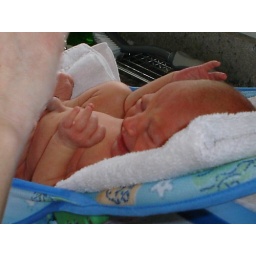
Momma and Aunt Becky give me my first bath near the kitchen sink!